Northern Ireland national football team

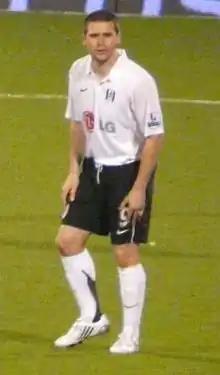
David Healy is Northern Ireland men team's all-time top goalscorer with 36 goals.

In 2000 the IFA launched the "Football For All" campaign to tackle sectarianism and racism at Northern Ireland games. Michael Boyd, the director of football development at the IFA, recalled how the team struggled to even get a sponsor for their kit because the image of Northern Irish football was so poor. Attendance at matches was low; at a 1999 game against France, then reigning World Cup champions, IFA could not sell out the ground and there were problems with "sectarian singing and racist abuse." Neil Lennon, a Roman Catholic Celtic player who had been subject to sectarian abuse from Northern Ireland fans while playing for Northern Ireland in Windsor Park, was issued a death threat by Loyalists and retired from international football in 2002 as a result. Former Security Minister Jane Kennedy said the threat against Lennon 'disgraced Northern Ireland in the eyes of the world' and widened the divide between the association and Catholic players and supporters. However, the incident represented a turning point in the campaign against sectarianism in the IFA which had seen slow progress in the previous two years.